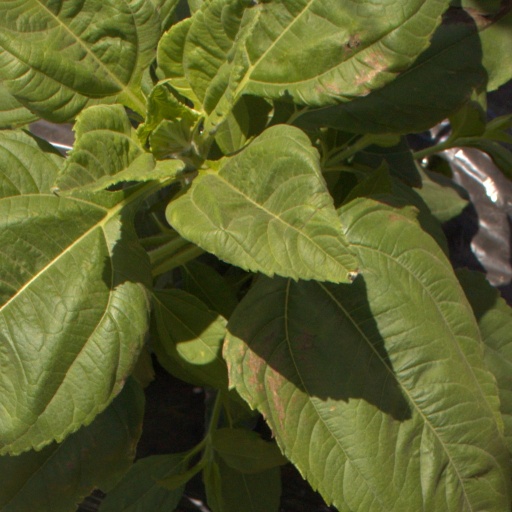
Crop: Jerusalem artichoke